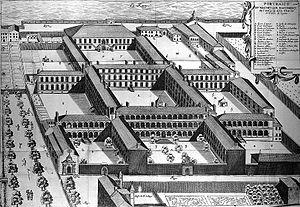
Portraict du magnifique bastiment de l'Hospital de la Charité de la ville de Lyon.
L'hôpital de la Charité de Lyon est un ancien hôpital destiné à recevoir les enfants orphelins et les indigents. Construit au XVIIᵉ siècle à Lyon, il est détruit en 1933 pour cause d'insalubrité et seul le clocher de l'église, construit d'après un croquis du Bernin, a été conservé.
Cet article présente une bibliographie thématique sur l'histoire de Lyon. Ce classement permet de retrouver tous les ouvrages traitant d'un même domaine, quelle que soit la période historique considérée. Une bibliographie chronologique, rassemblant tous les ouvrages et articles sur une période donnée, est également disponible.